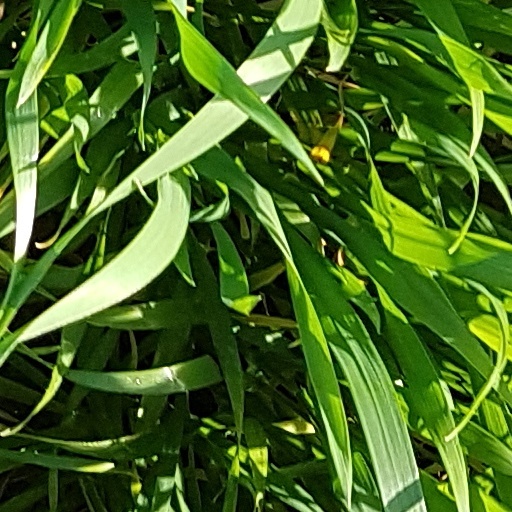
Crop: wheat